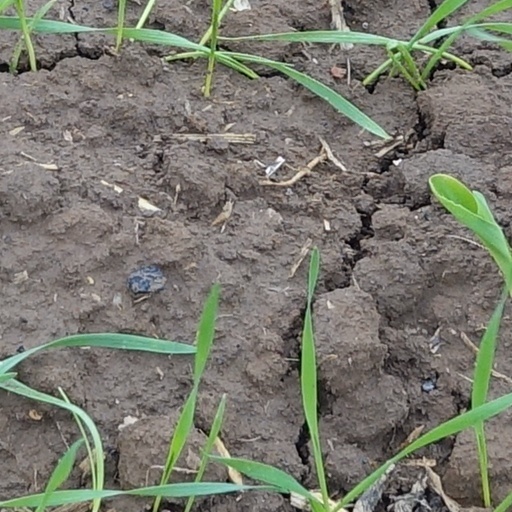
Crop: wheat